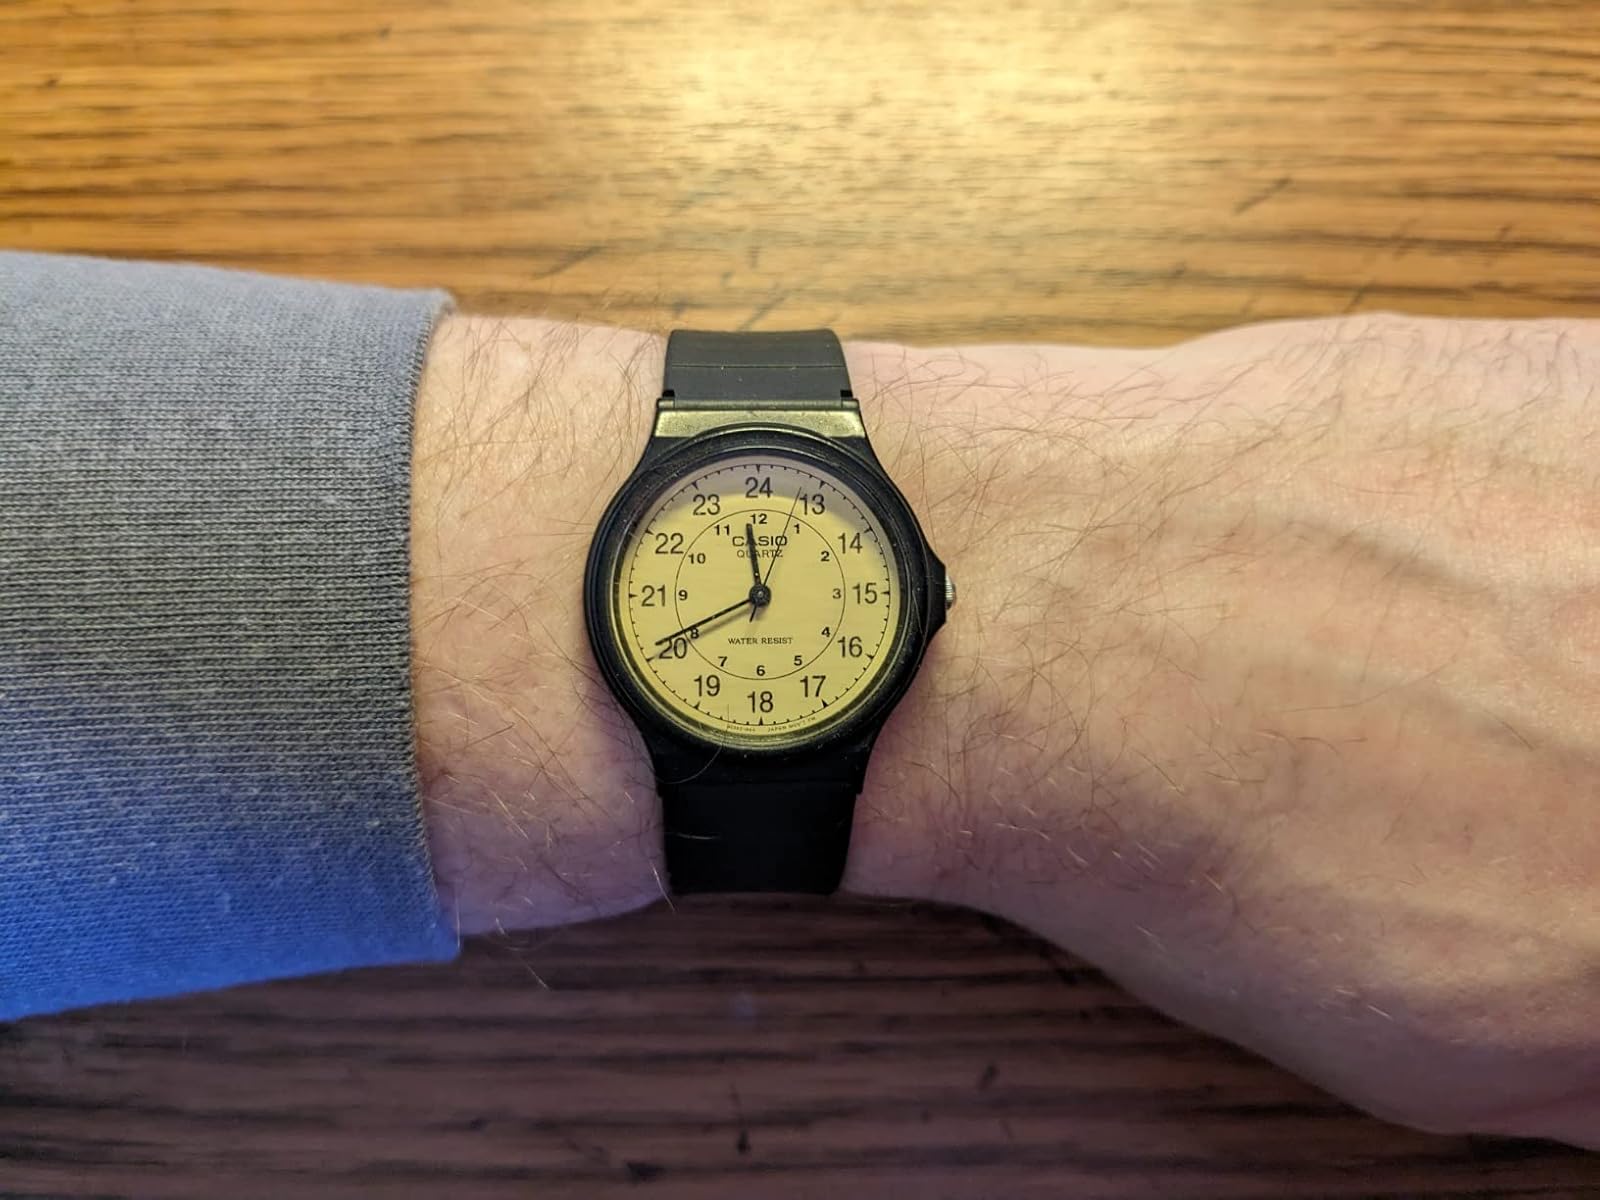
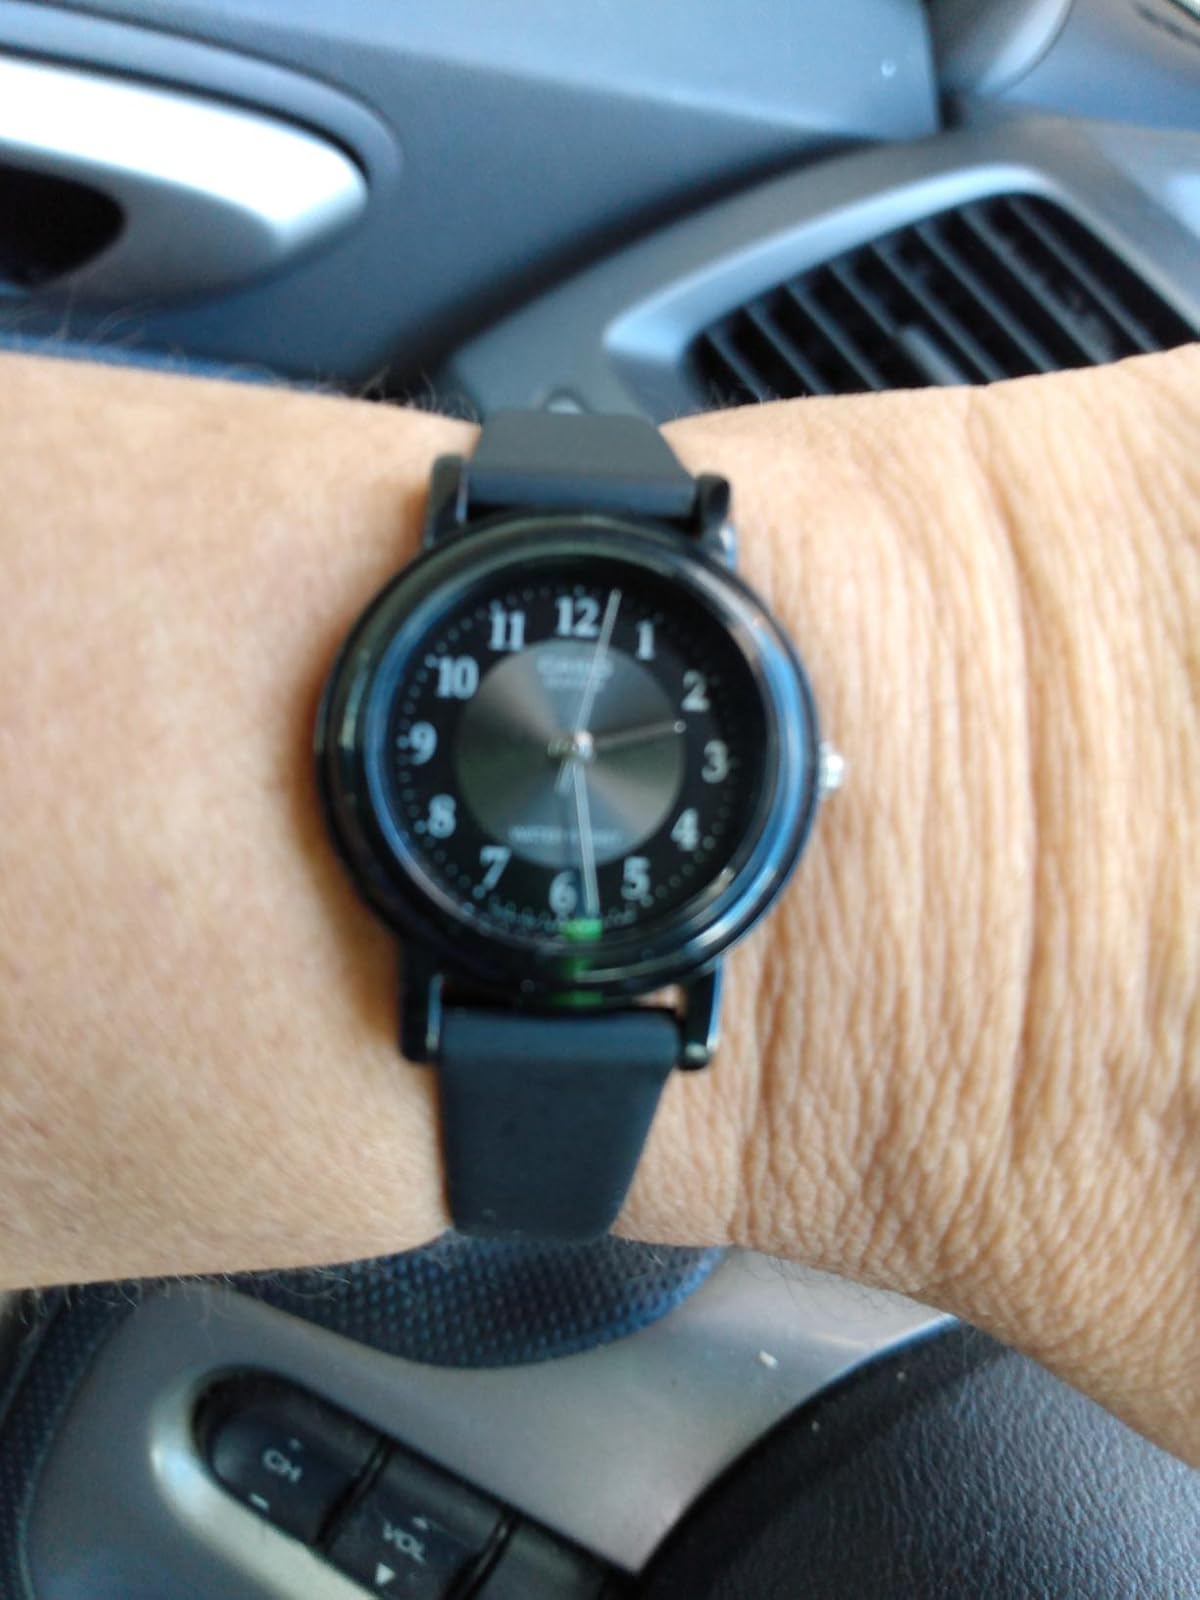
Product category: accessories_watch
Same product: no